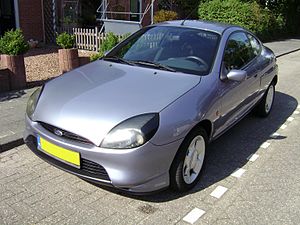
Ford Puma
Ford Puma var en lille sportscoupé fra Ford Motor Company, udviklet og bygget i Köln i Tyskland. Bilen var teknisk set baseret på fjerde generation af Ford Fiesta samt Ford Ka, og blev bygget mellem sommeren 1997 og starten af 2002.